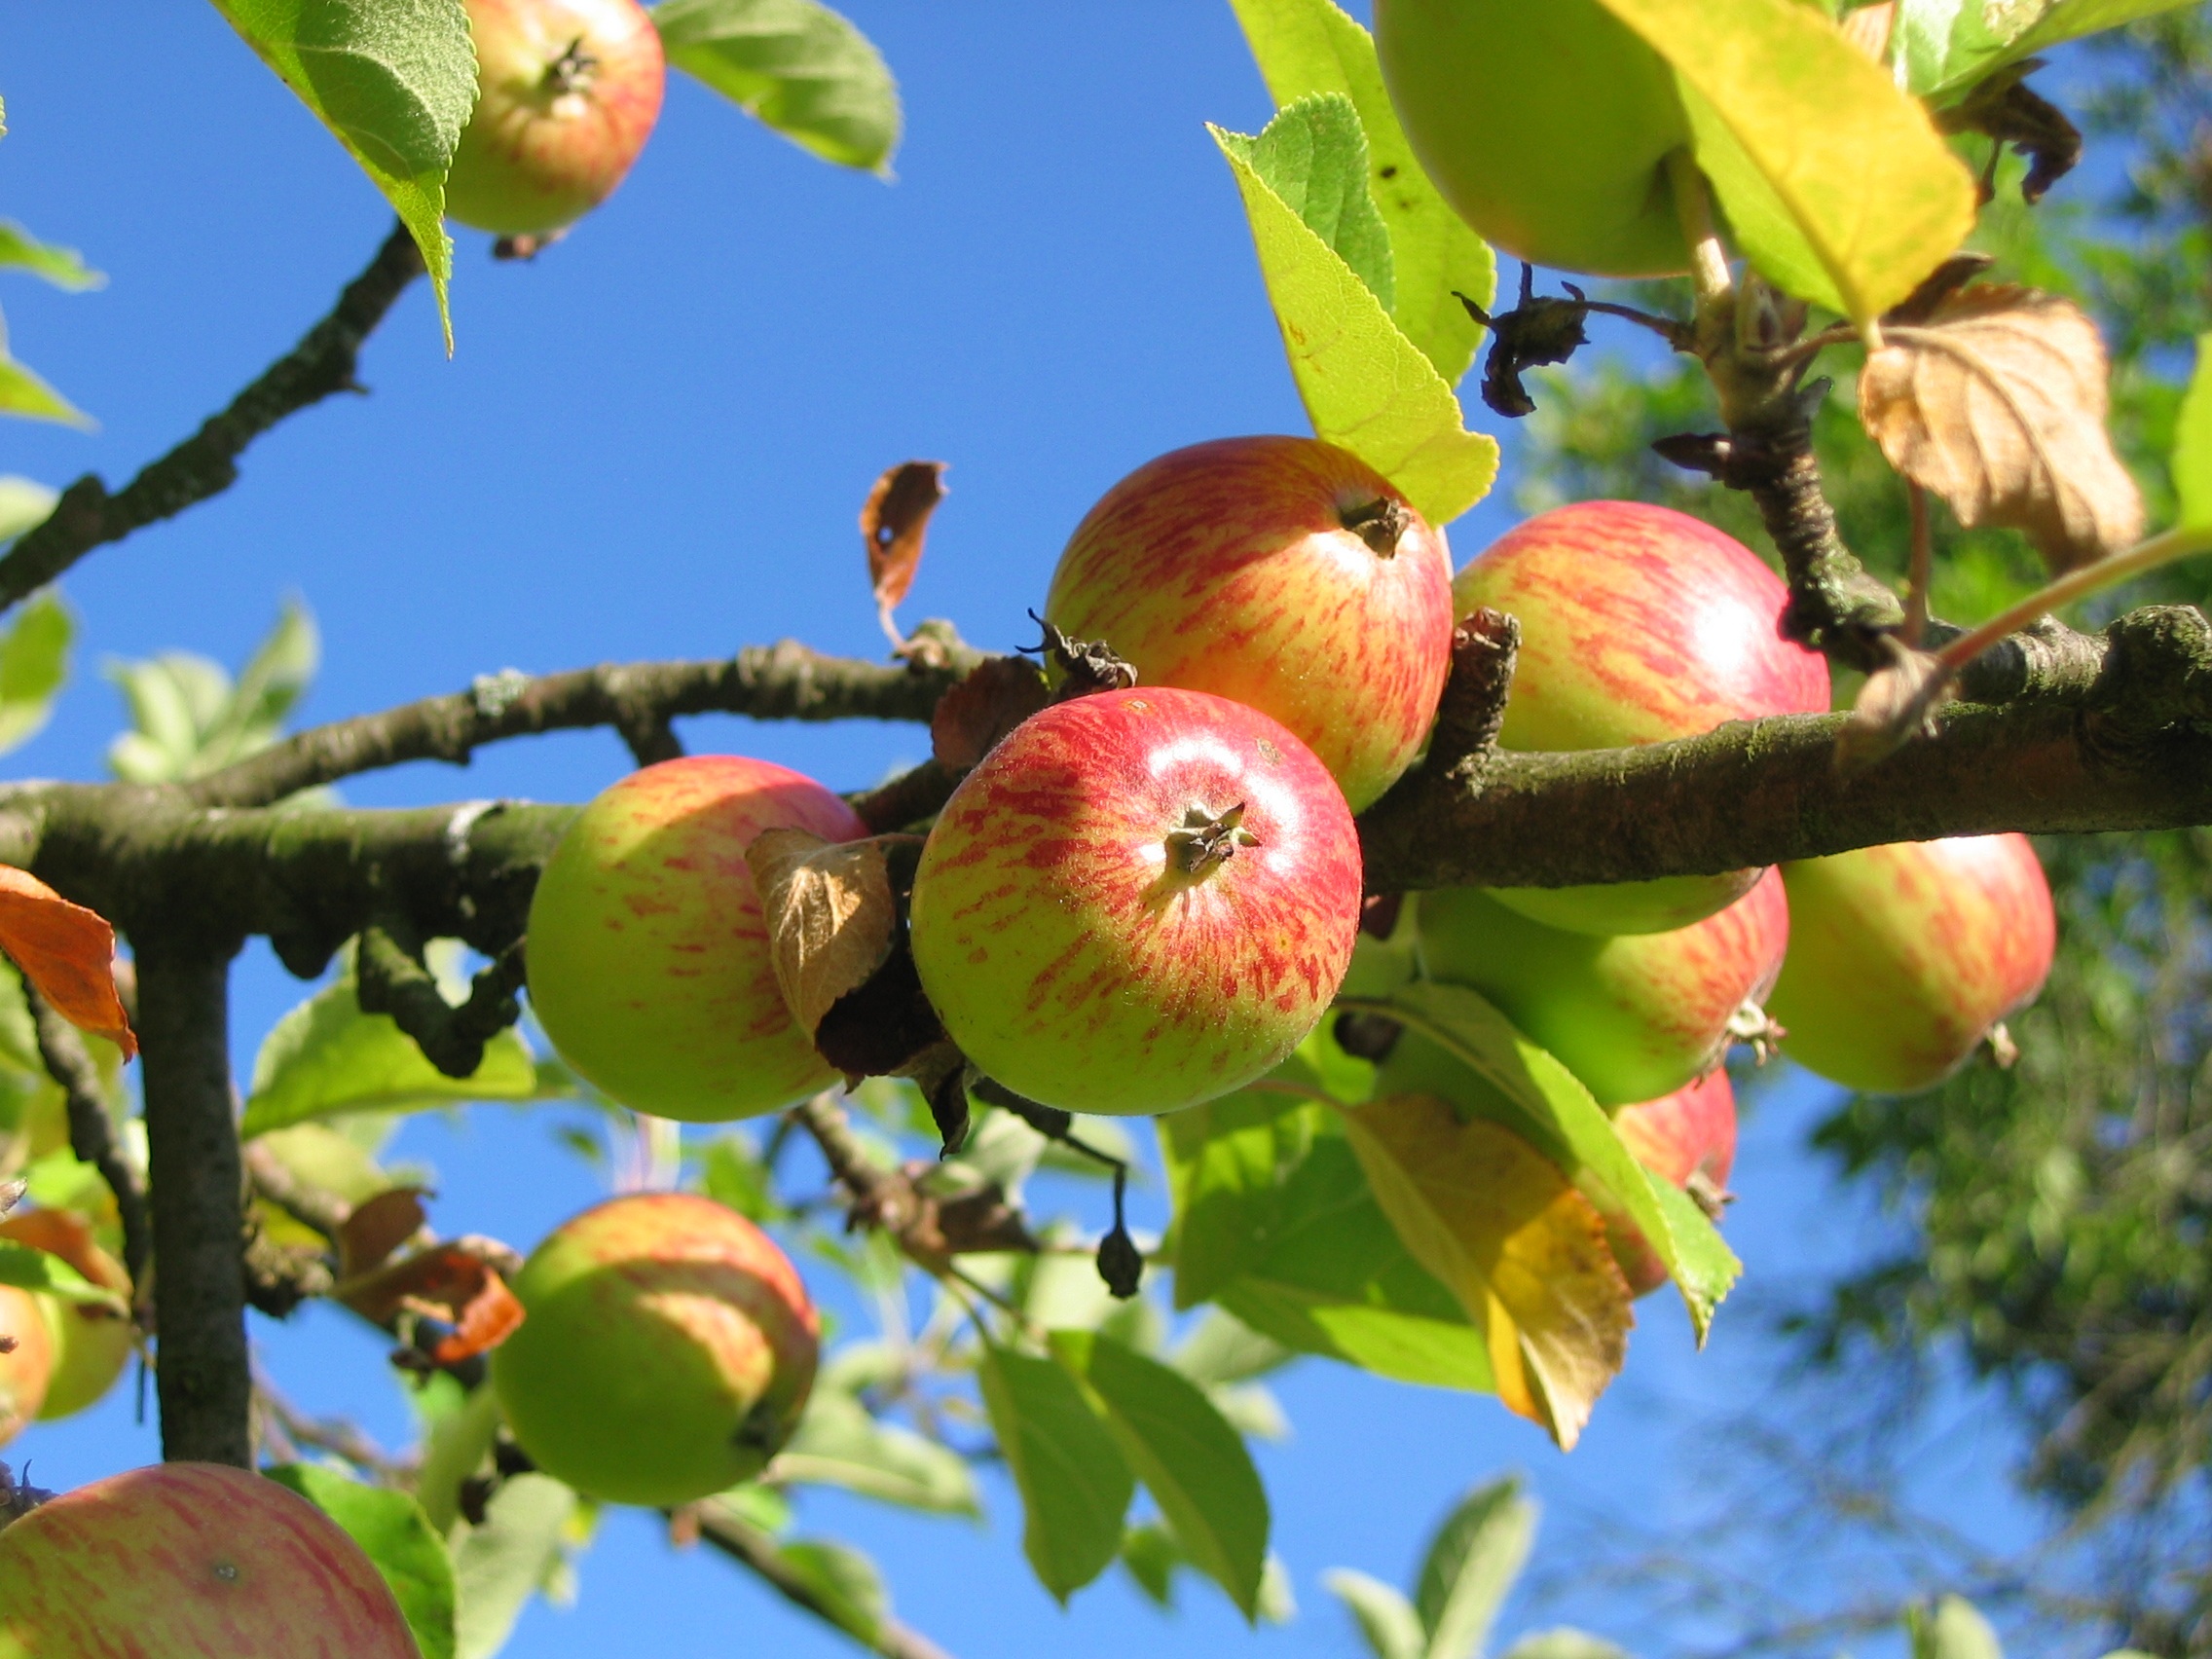
apple, tree, branch, blossom, plant, fruit, flower, orchard, food, produce, autumn, flora, apple tree, flowering plant, rose family, apfelernte, woody plant, land plant